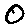
Label: 0